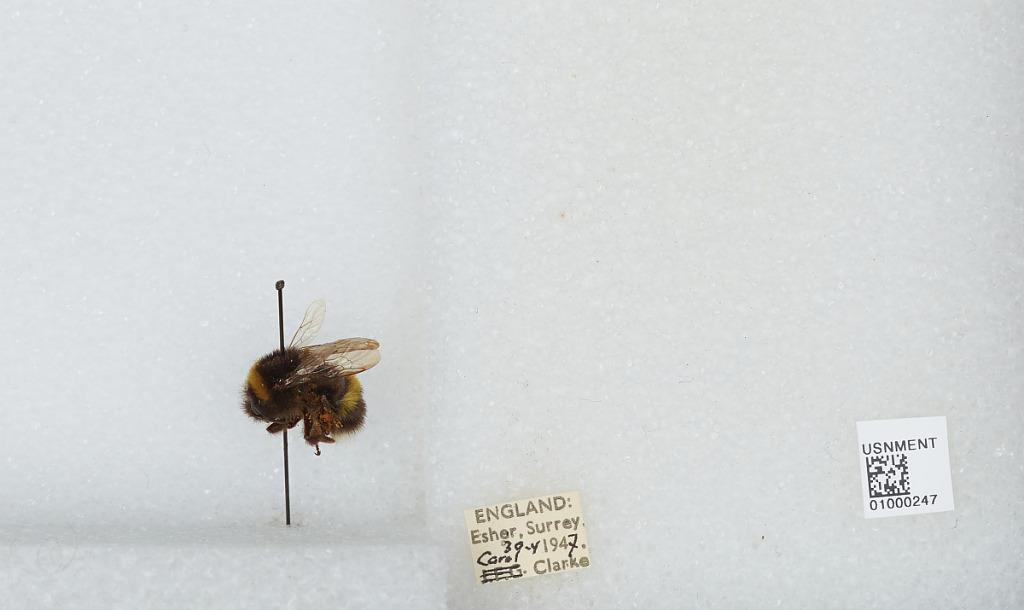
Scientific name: Bombus (Bombus) lucorum (Linnaeus)
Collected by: C. Clarke
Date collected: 1947-5-30
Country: United Kingdom
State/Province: England
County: Surrey
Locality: Esher, Elmbridge
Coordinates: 51.3691, -0.365